The Soul Master

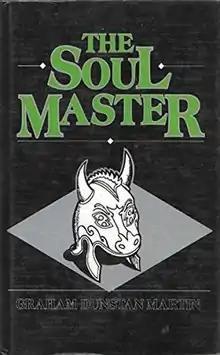
First edition (publ. Allen & Unwin)

The Soul Master is a novel by Graham Dunstan Martin published in 1984.